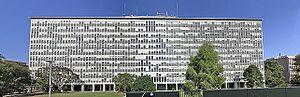
Melbourne est la capitale de l'État du Victoria, en Australie. Deuxième agglomération urbaine du pays après Sydney, le « Grand Melbourne » compte 4 440 300 habitants au recensement officiel de 2014. La ville est située sur la baie de Port Phillip, laquelle ouvre sur le détroit de Bass. Ses habitants sont les Melbourniens. Melbourne est un important centre commercial, industriel et culturel. La ville est souvent qualifiée de capitale « sportive et culturelle » de l'Australie, car elle abrite de nombreuses manifestations et institutions culturelles et sportives parmi les plus importantes du pays.